Roman Catholic Diocese of Portland

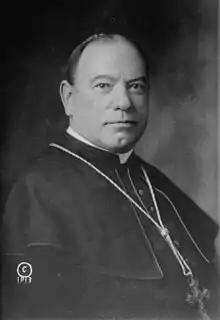
Cardinal O'Connell (1913)

Leo XIII appointed William O'Connell in 1901 as the new bishop of Portland. After five years as bishop there, he was appointed coadjutor archbishop of Boston. To replace O'Connell, Pope Pius X in 1906 appointed Louis Walsh from Boston. During his tenure as bishop, Walsh established several new parishes and schools, and renovated the cathedral. His tenure was also marked by a wave of immigrants from Poland, Italy, Slovakia, and Lithuania. He met vocal opposition from groups of French-Canadian parishioners over the ownership of parish property, leading Walsh to place six of their leaders under interdict.